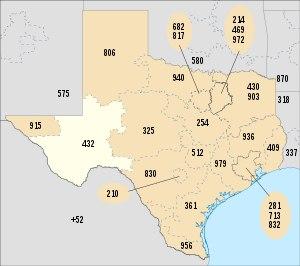
L'indicatif régional 432 est l'un des multiples indicatifs téléphoniques régionaux de l'État du Texas aux États-Unis.